1926 World Series

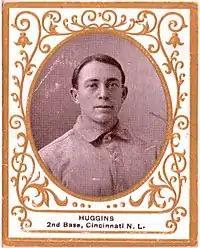
Yankees manager Miller Huggins on a 1909 baseball card

The Cardinals won the 1926 National League pennant with 89 wins and 65 losses, two games ahead of the runner-up Cincinnati Reds, after finishing only fourth in 1925 at 77–76. Before 1926 was half over, they traded outfielder Heinie Mueller to the New York Giants for outfielder Billy Southworth. They also claimed future Hall of Fame pitcher Grover Cleveland Alexander on waivers from the Chicago Cubs. Their starting rotation was led by Flint Rhem with 20 wins and a 3.21 earned run average (ERA), far surpassing his eight wins and 4.92 ERA of 1925. Offensively, the Cardinals were led by Jim Bottomley, Rogers Hornsby (who had batted over .400 in 1925) and catcher Bob O'Farrell, 1926 National League MVP-to-be.